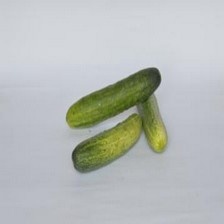
Label: cucumber